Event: Hurricane Matthew
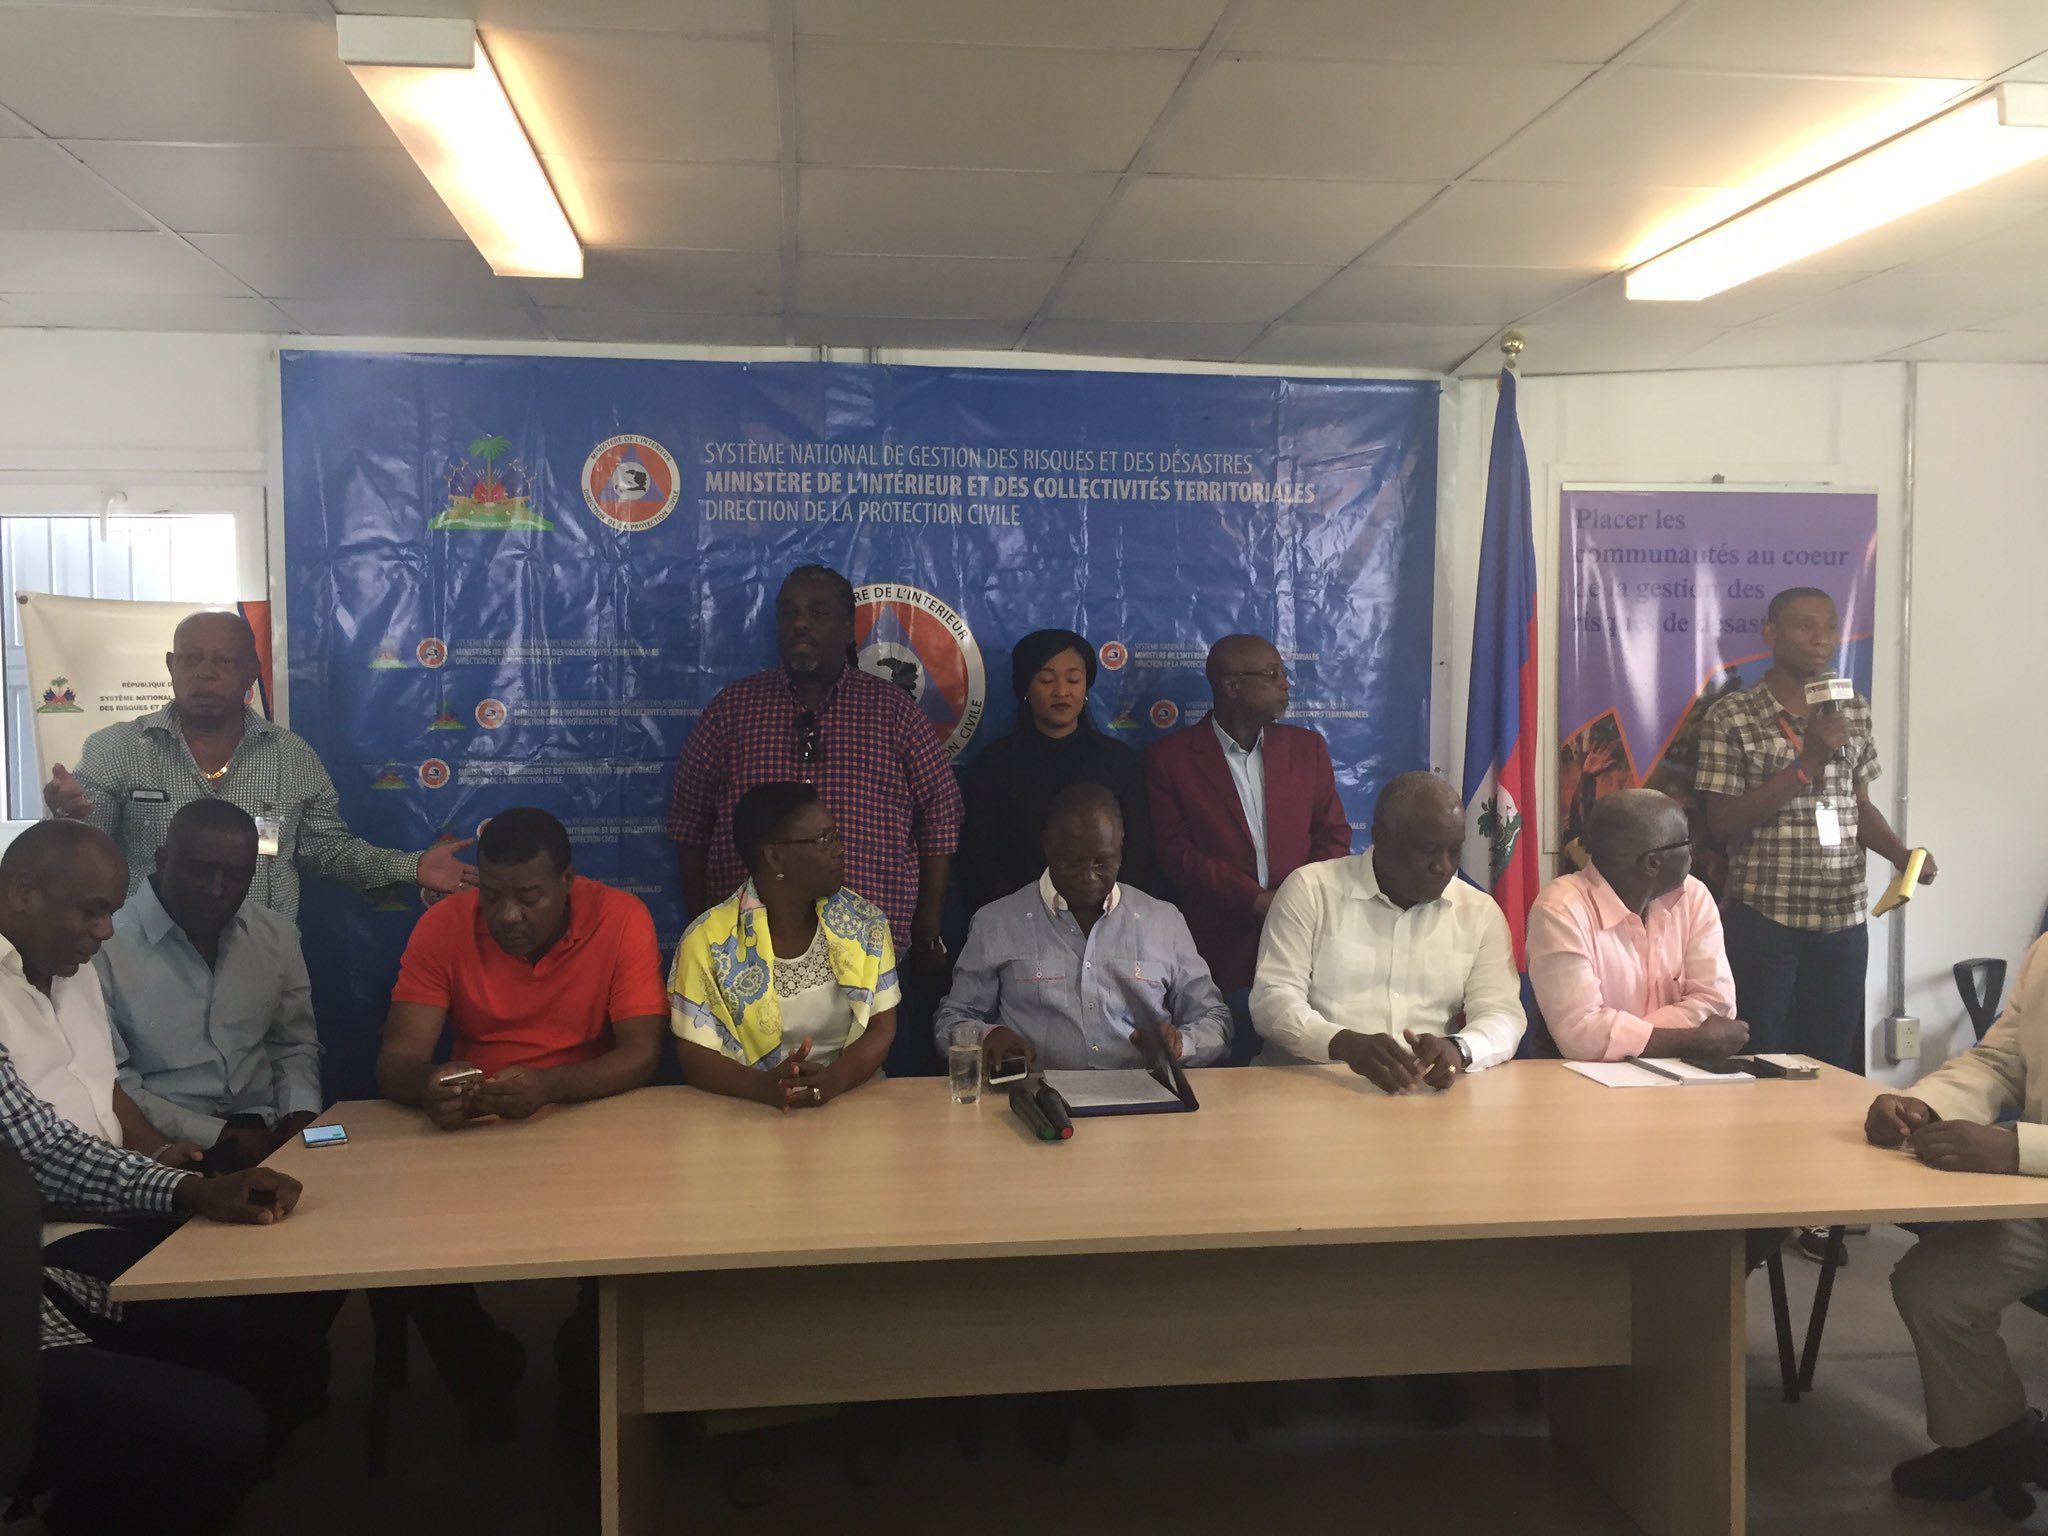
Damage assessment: no_damage